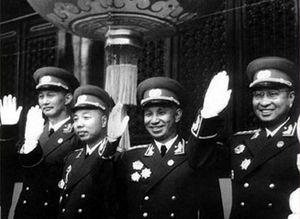
Su Yu est un officier militaire communiste chinois considéré par Mao Zedong comme le meilleur commandant de l'armée populaire de libération après Lin Biao et Liu Bocheng. Il combat durant la seconde guerre sino-japonaise et la guerre civile chinoise durant laquelle il dirige l'Armée de l'Est.
Chen Geng est un officier militaire communiste chinois qui fut l'un des dix « grands généraux » de l'armée populaire de libération.